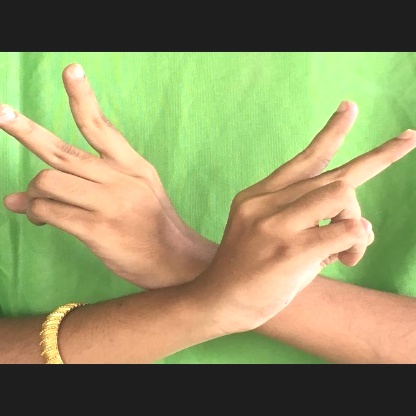
Mudra: Kartariswastika